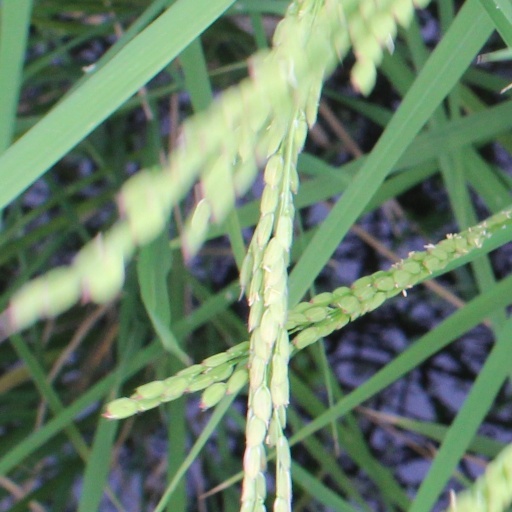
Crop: rice